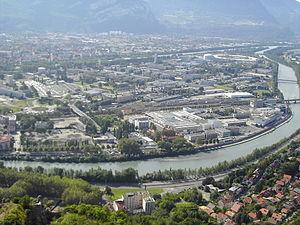
Le pont d'Oxford est un pont à haubans surplombant l'Isère, situé au nord-ouest de Grenoble. Il se situe entre la commune de Grenoble et celle de Saint-Martin-le-Vinoux.